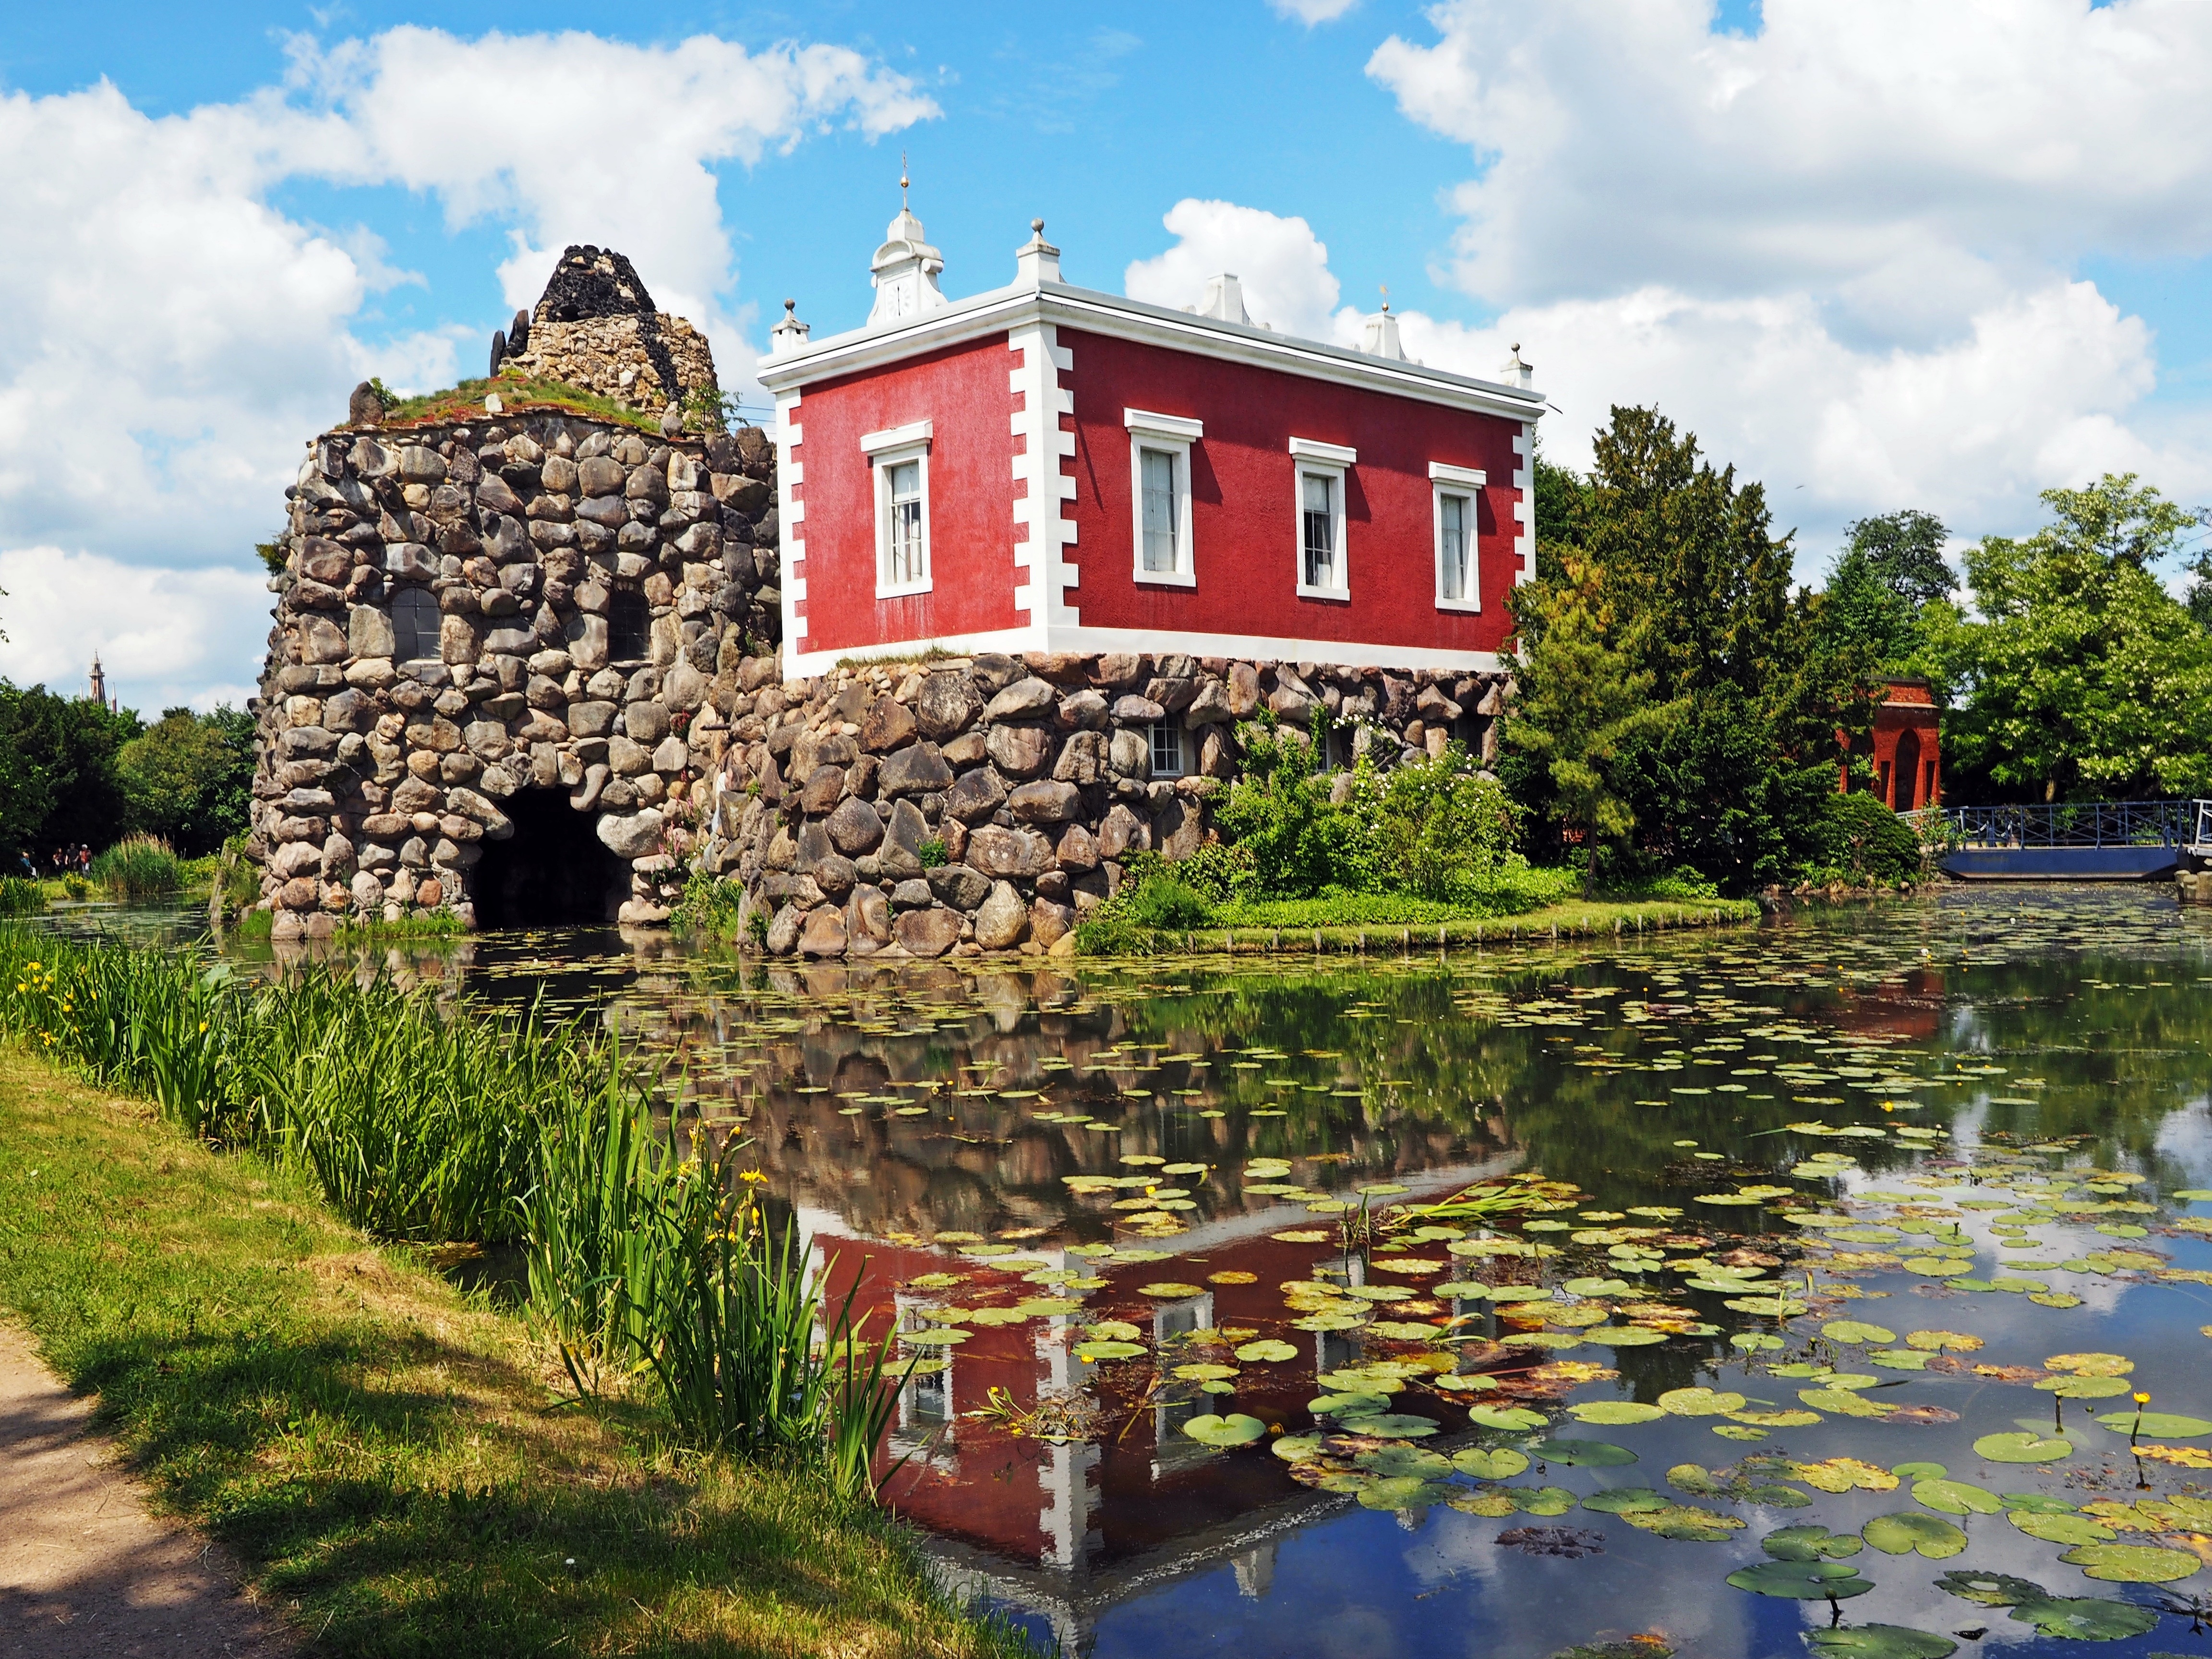
building, chateau, home, tourism, waterway, estate, rural area, w rlitz, waser